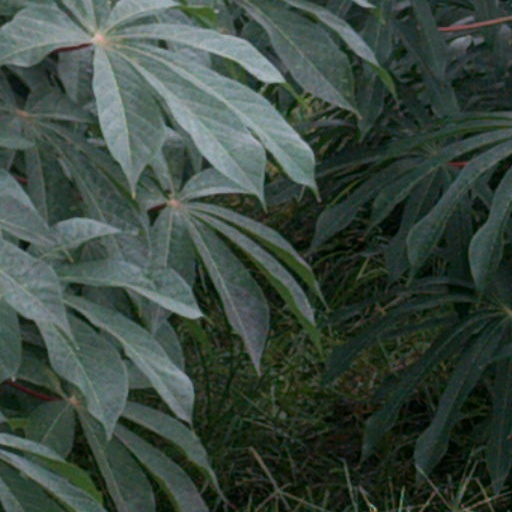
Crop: cassava